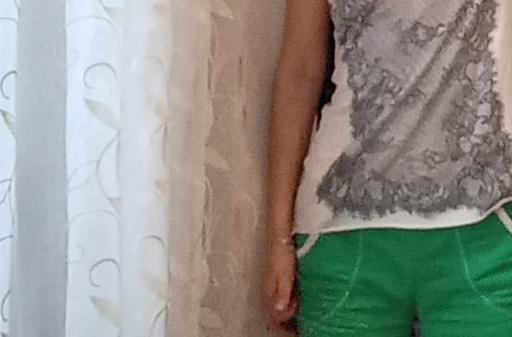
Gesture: no_gesture